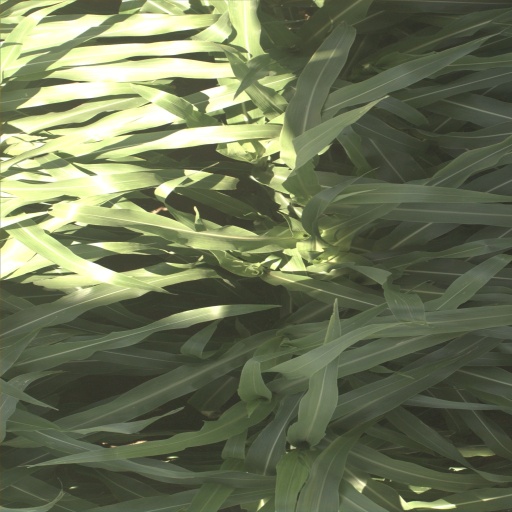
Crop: sorghum